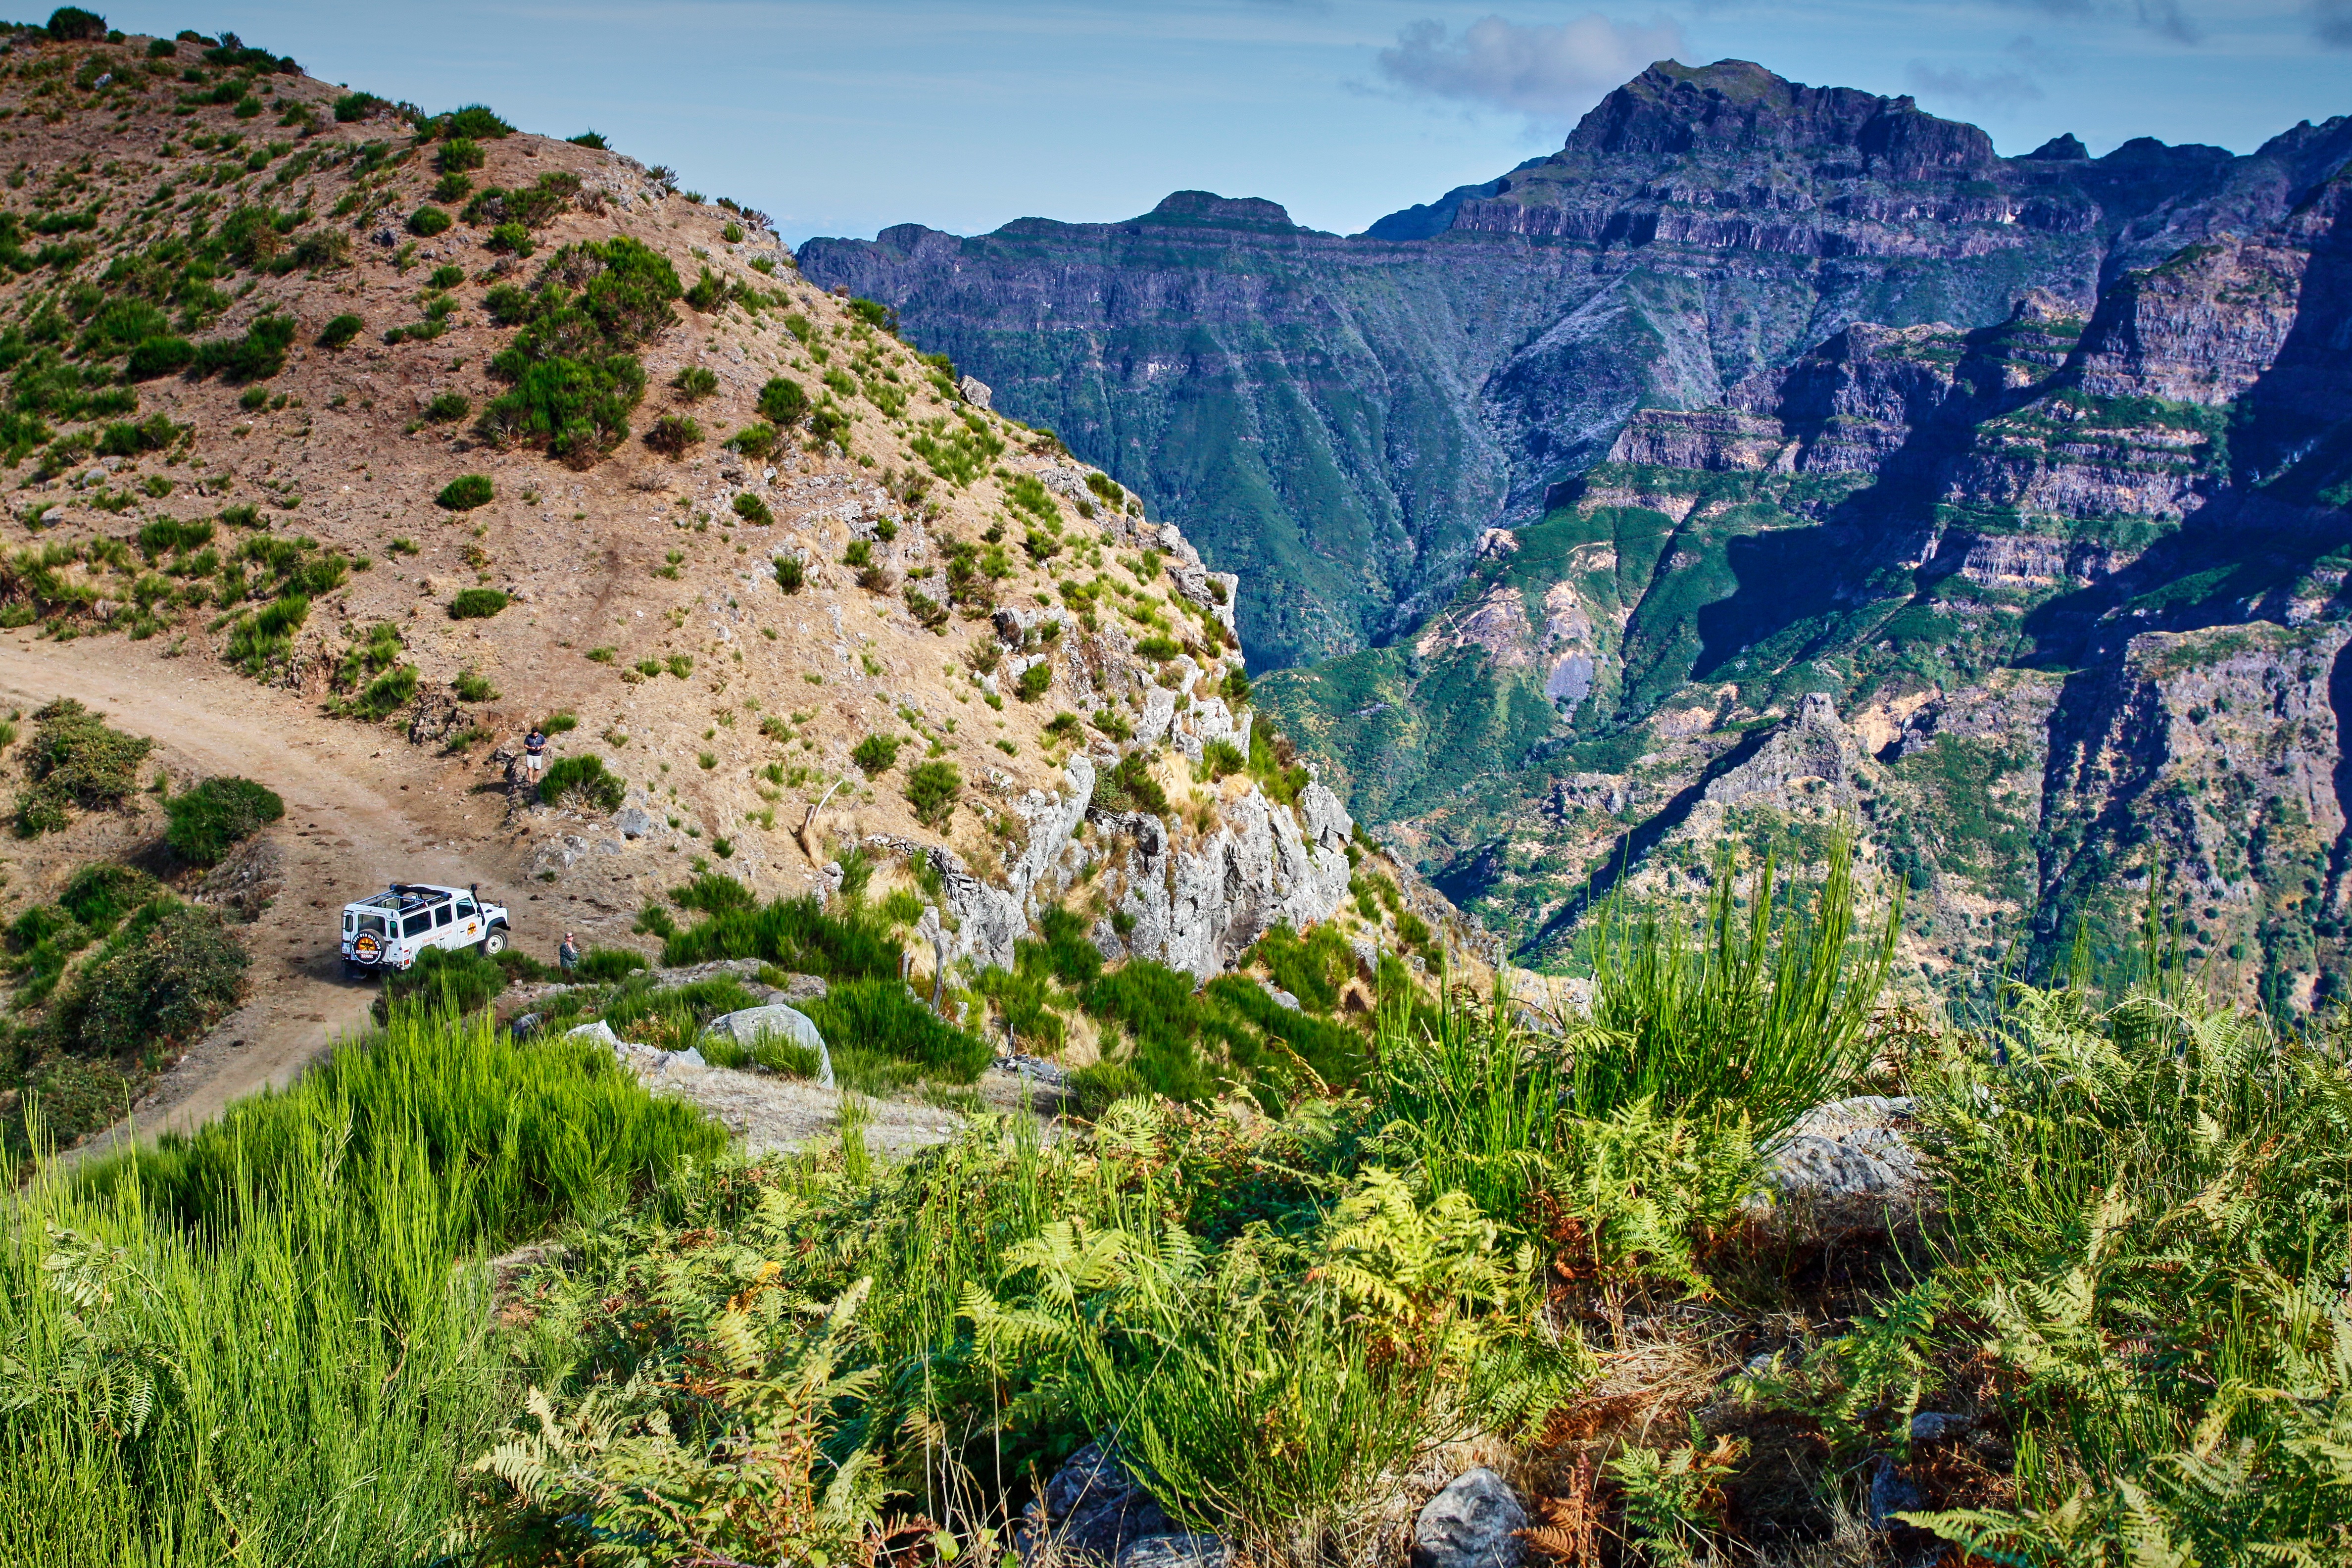
landscape, wilderness, mountain, trail, valley, mountain range, park, canyon, national park, ridge, geology, plateau, ecosystem, wadi, landform, mountain pass, geographical feature, mountainous landforms